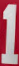
Number: 1